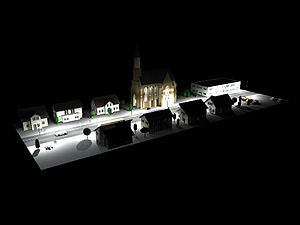
Dialux
Belysnings-scenarie frembragt med DIALux
DIALux er et gratis lysberegningsprogram, udviklet af det tyske firma DIAL GmbH.